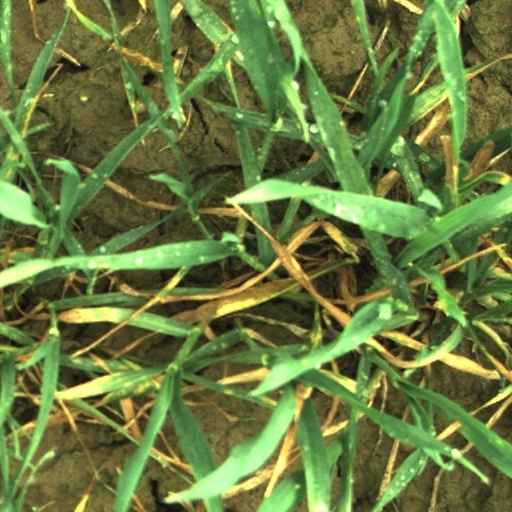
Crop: wheat